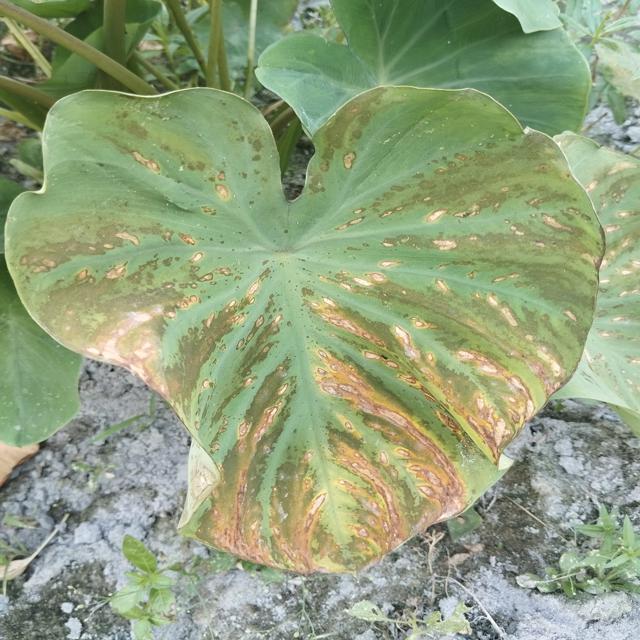
Label: Late_Blight